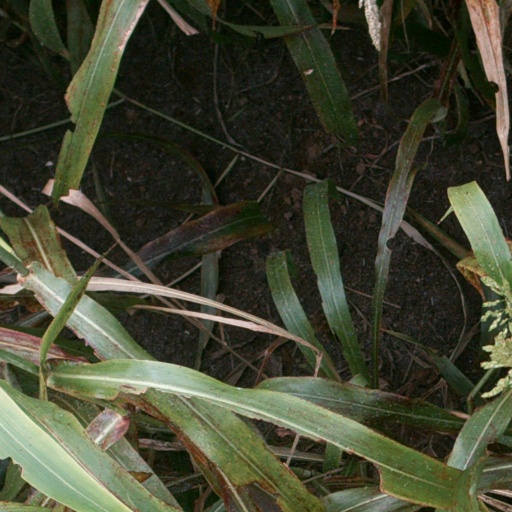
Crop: sorghum